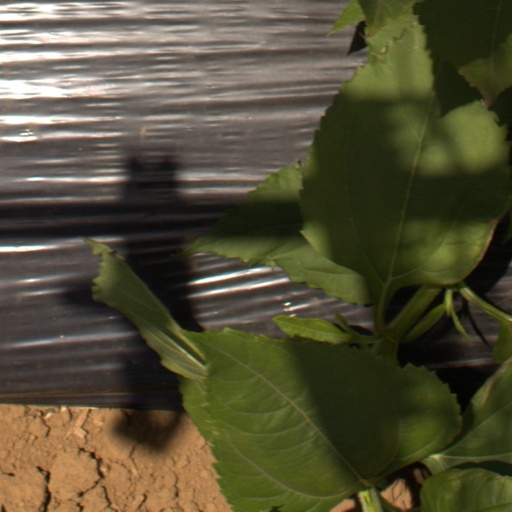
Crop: Jerusalem artichoke